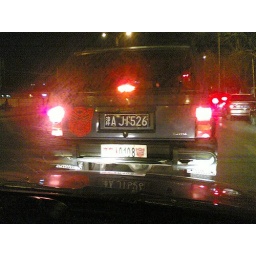
Barely visible in this shot: the Transformers vanity plate that, in Chinese, identifies the truck as Autobot 0108.